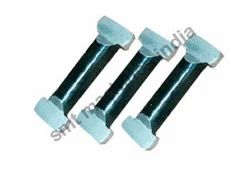
Label: Universal_Spindles